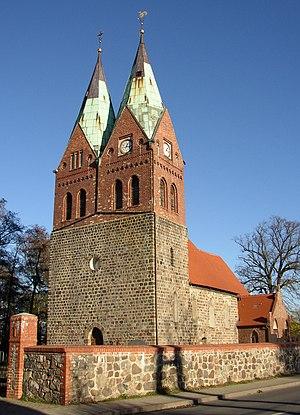
Werneuchen est une ville de l'arrondissement de Barnim, dans le Land de Brandebourg, en Allemagne. Sa population s'élevait à environ 9 160 habitants en 2019.